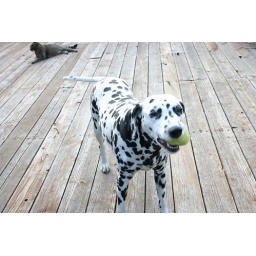
I like that the cat and the dog are both in the frame.